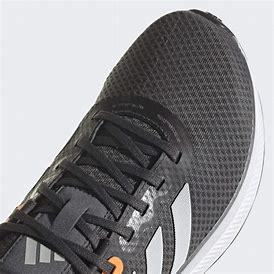
Brand: Adidas
Model: Runfalcon